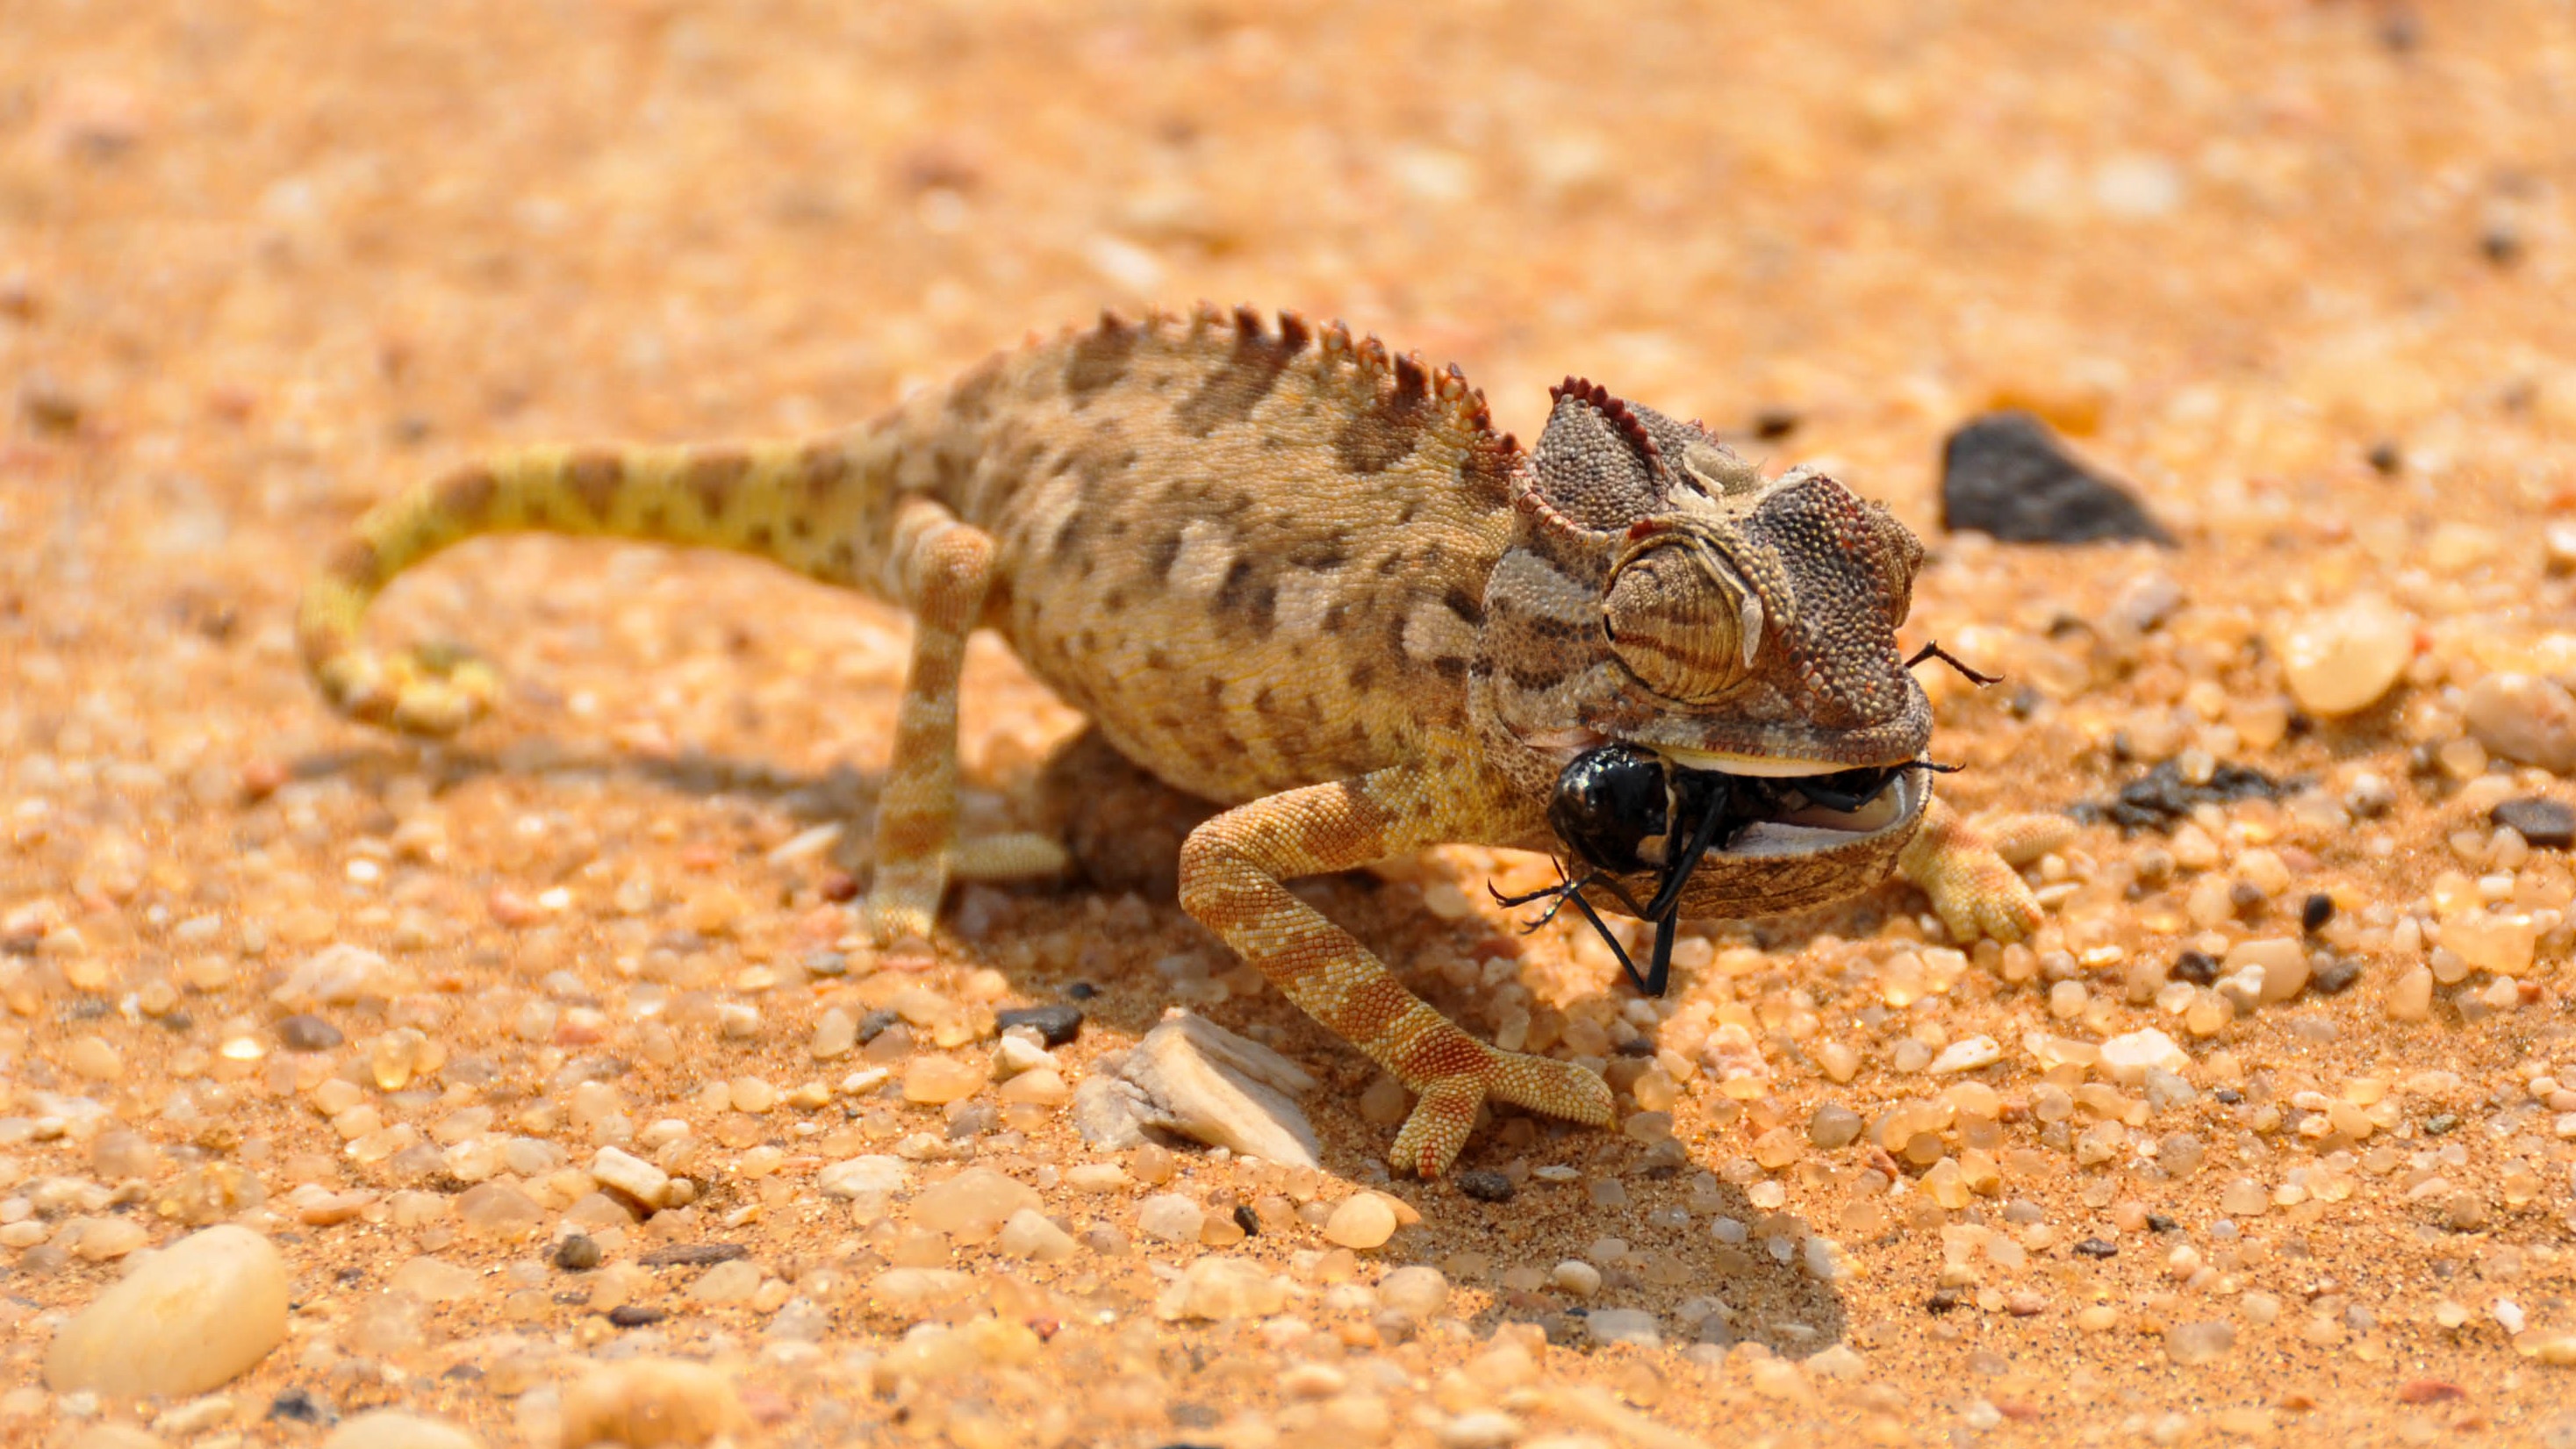
landscape, nature, sand, desert, dry, wildlife, africa, reptile, close, eat, fauna, lizard, close up, chameleon, sandy, dunes, vertebrate, beetle, macro photography, agamidae, sand dunes, namibia, heiss, namib desert, scaled reptile